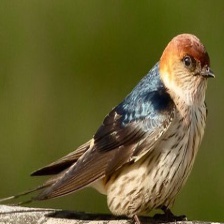
Species: STRIPPED SWALLOW
Scientific name: CECROPIS ABYSSINICA